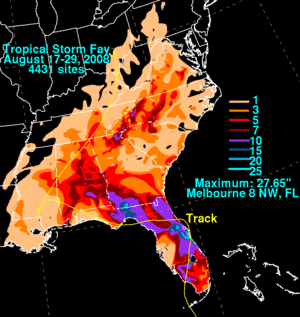
La tempête tropicale Fay était le sixième système tropical à recevoir un nom lors de la saison cyclonique 2008 dans l'océan Atlantique nord. La tempête est issue d'une vigoureuse onde tropicale qui s'est formée le 15 août sur la République dominicaine puis est passé sur Haïti avant de se diriger vers le golfe de la Gonâve. Elle traversa ensuite Cuba et se dirigea vers les Keys de la Floride qu'elle atteignit tard en après-midi le 18 août. Fay passa ensuite du golfe du Mexique à la région de Naples qu'elle frappa aux petites heures du matin du 19 août.